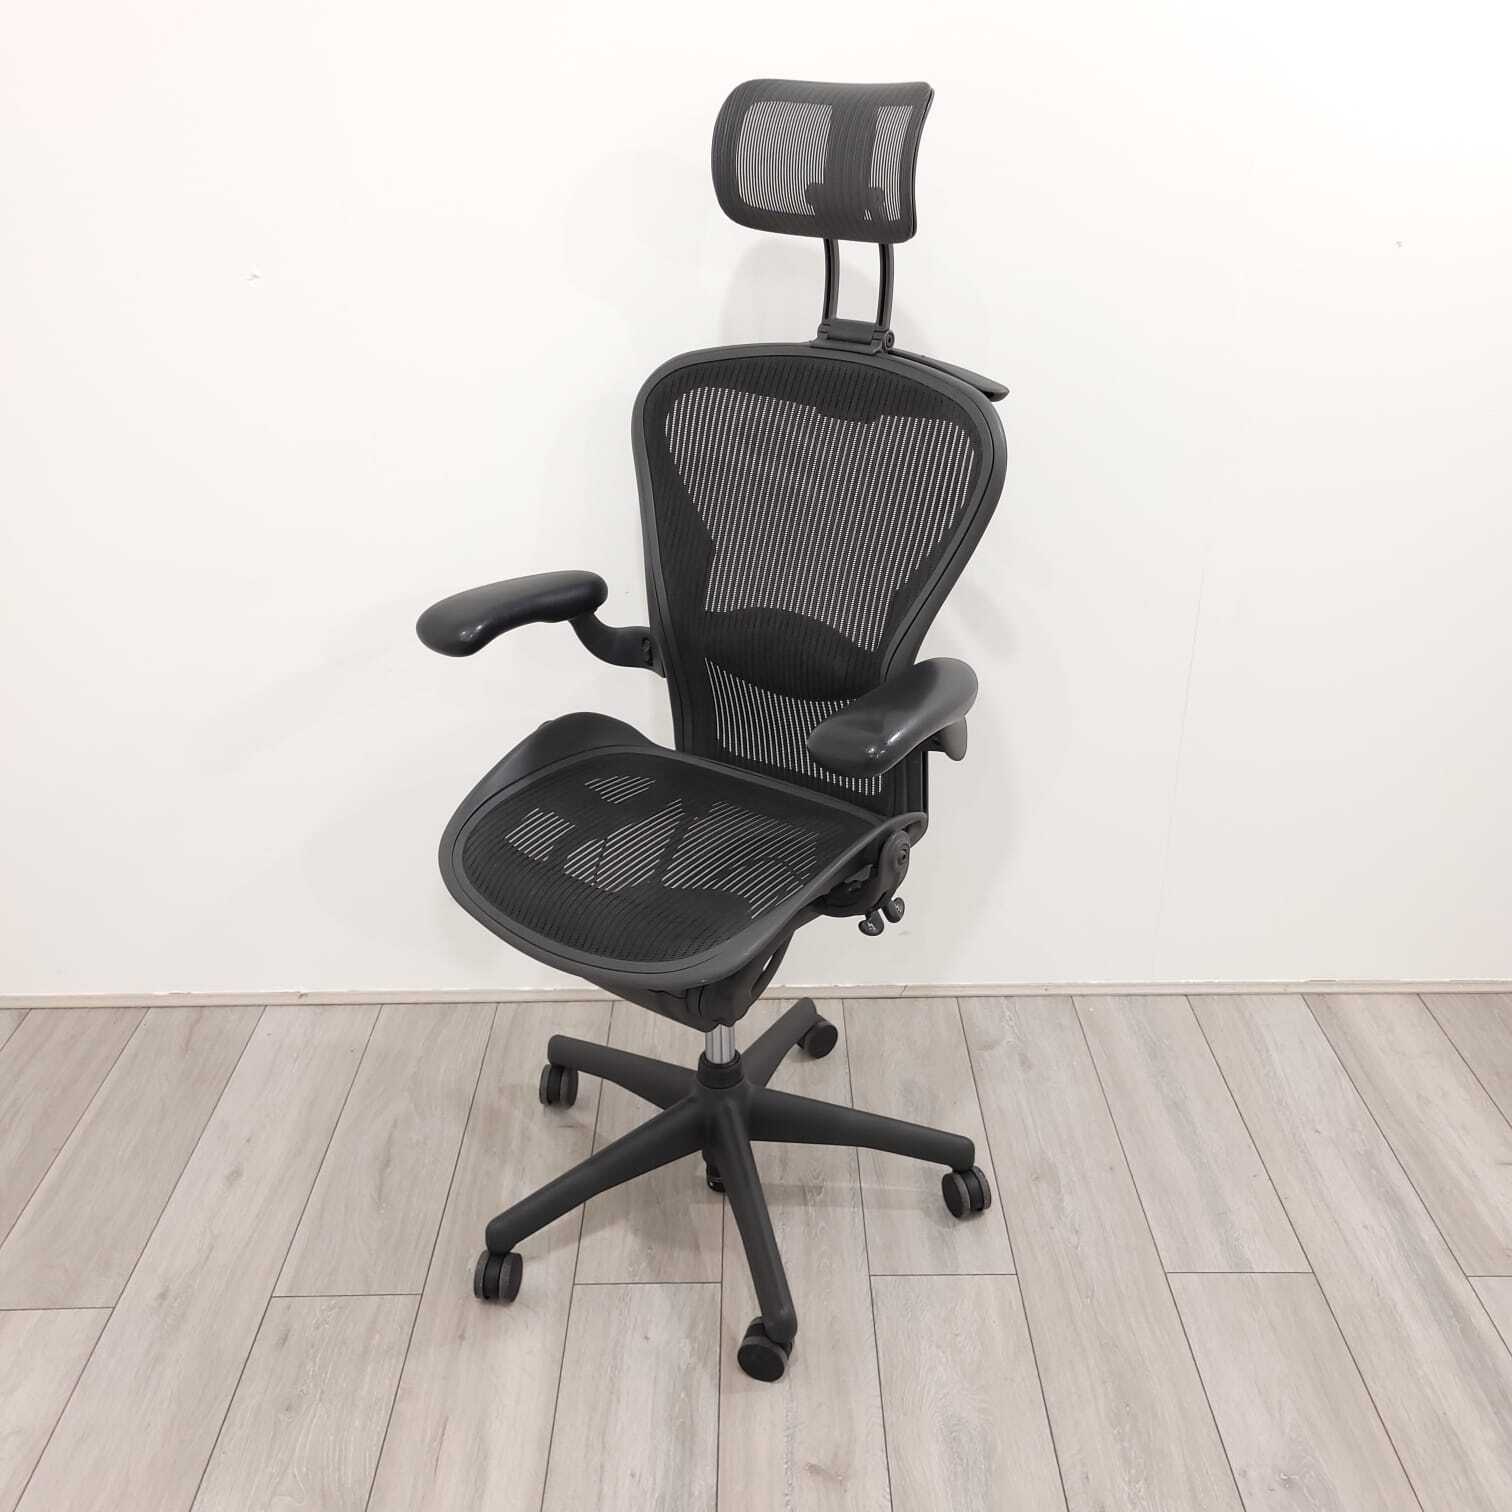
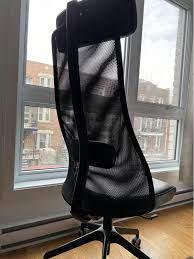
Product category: items_chair
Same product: no